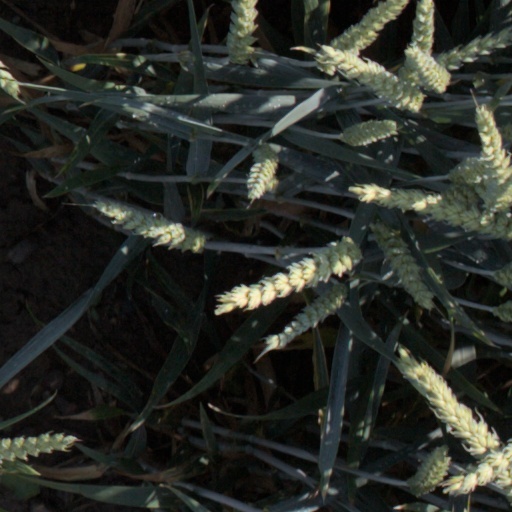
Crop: wheat